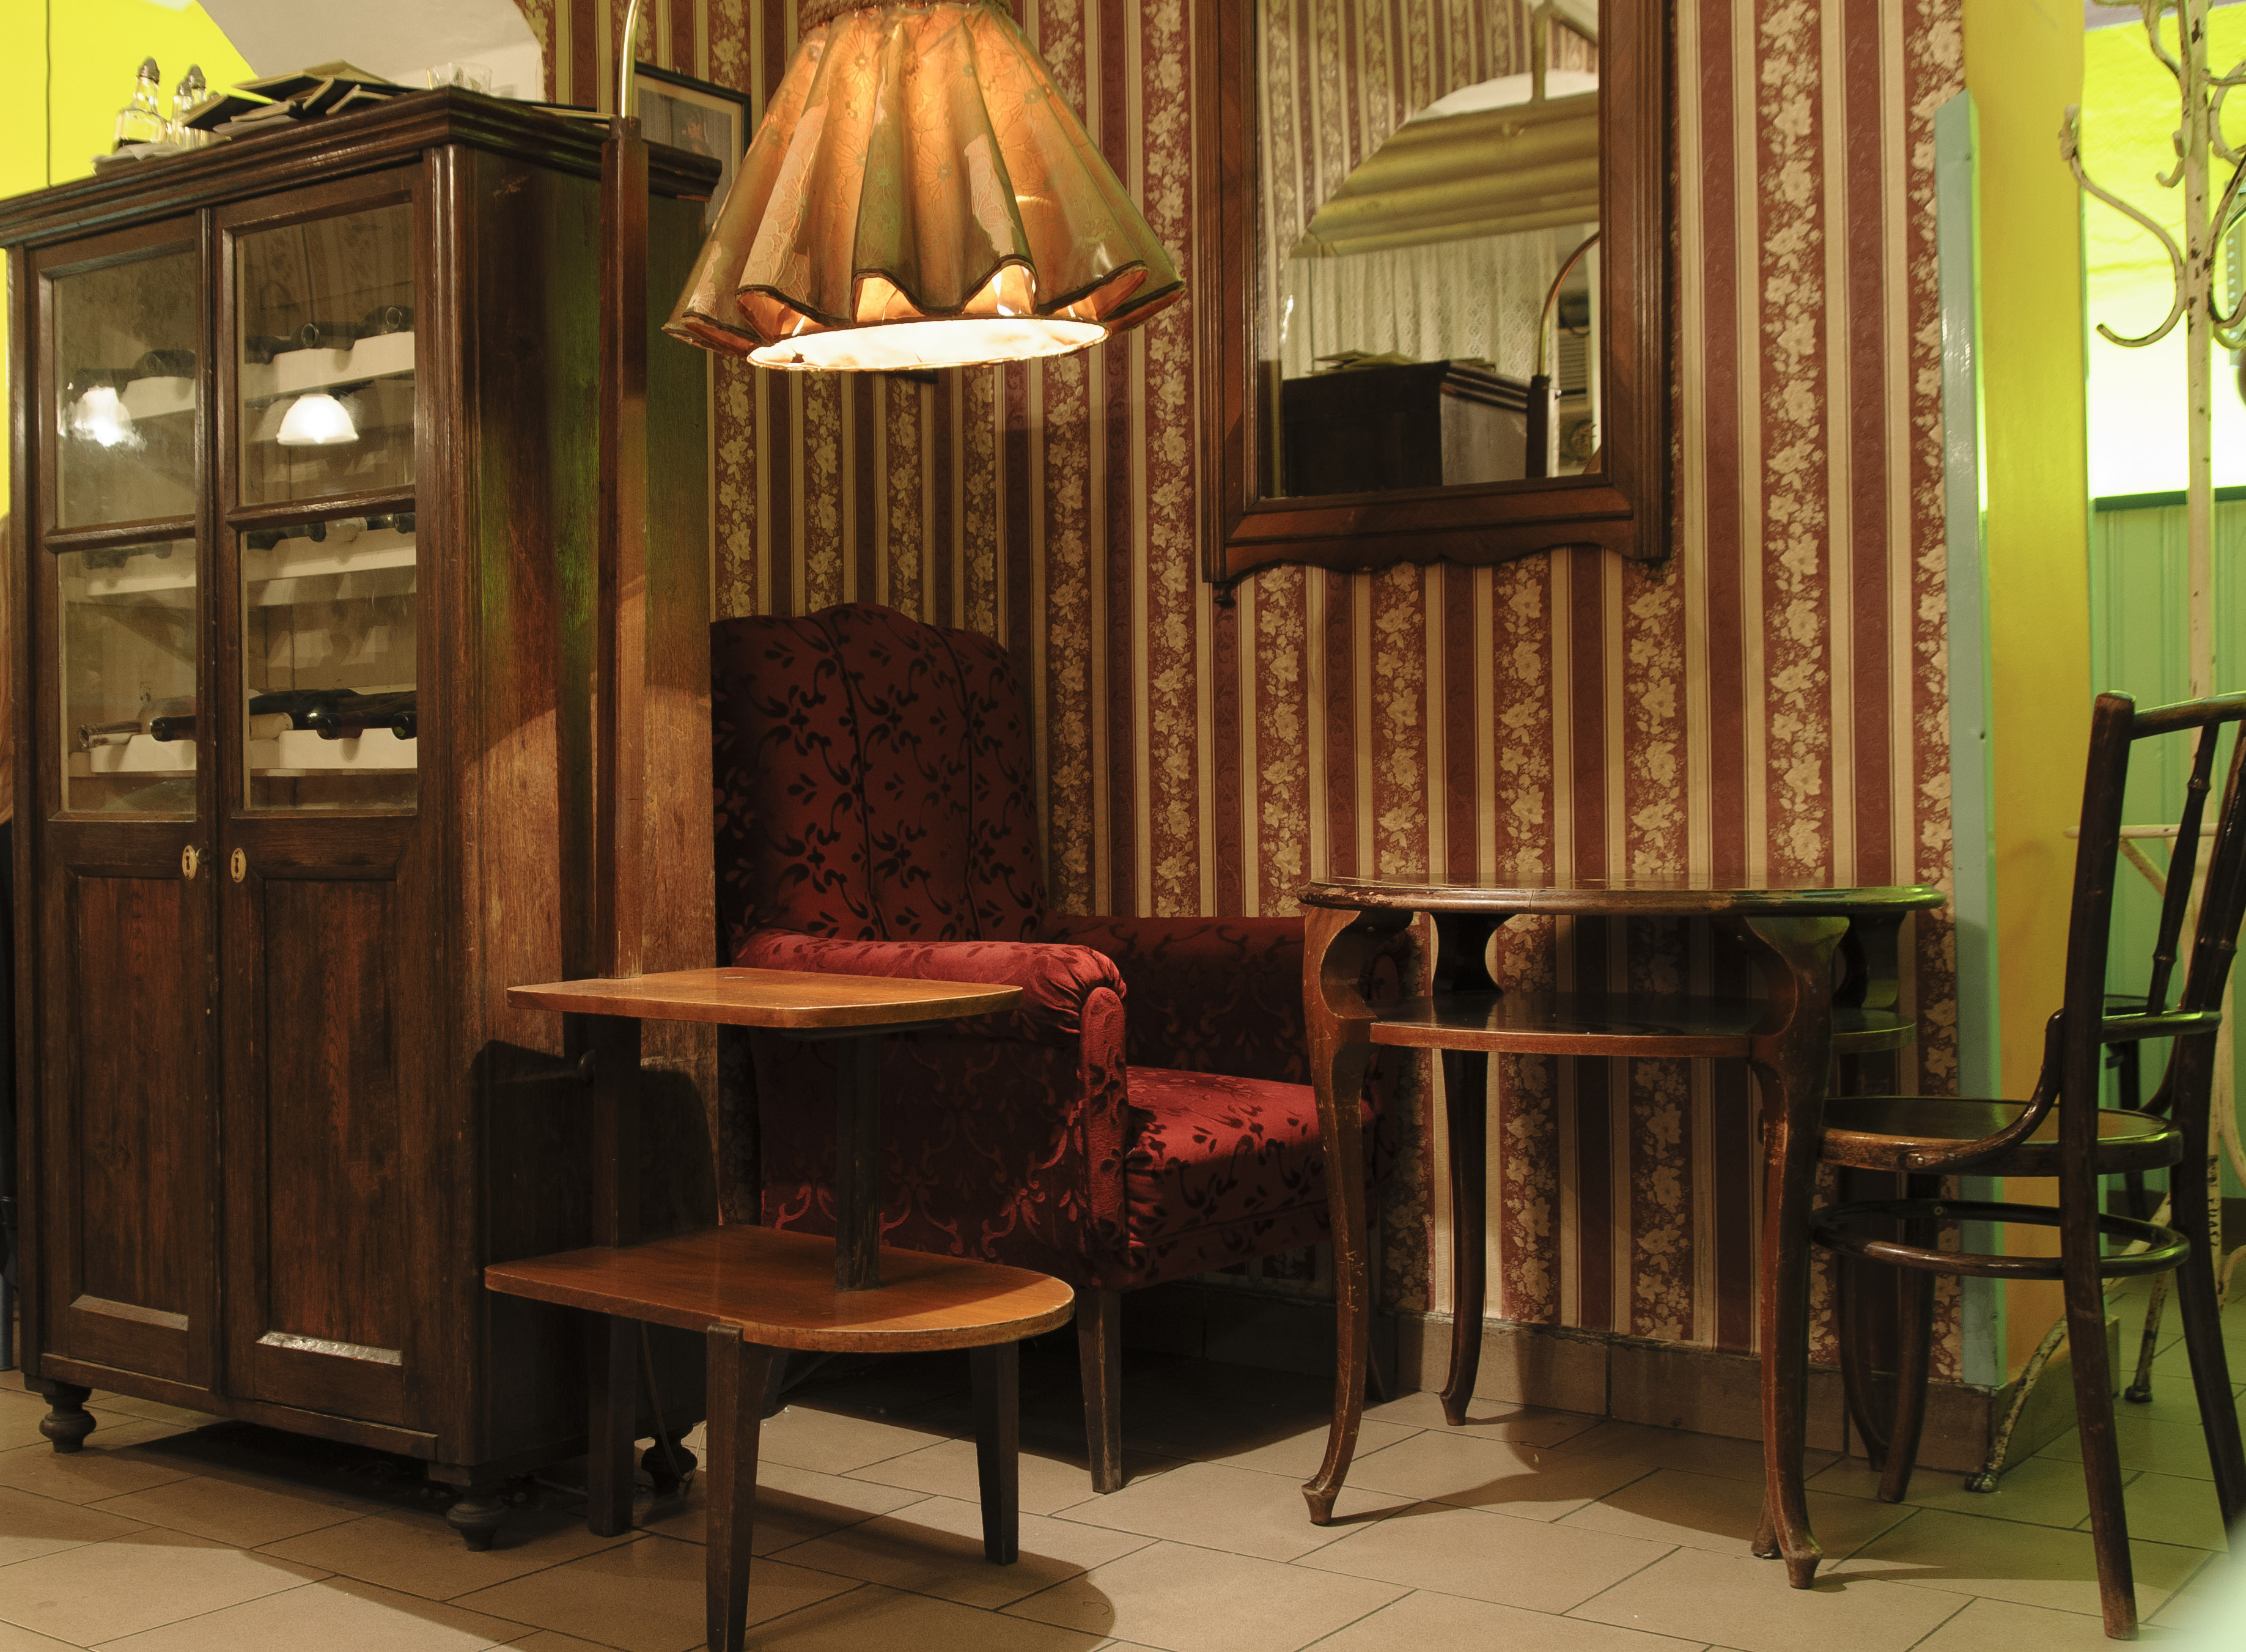
table, wood, chair, restaurant, home, nikon, furniture, room, lighting, interior design, design, d300, bratislava, dining room